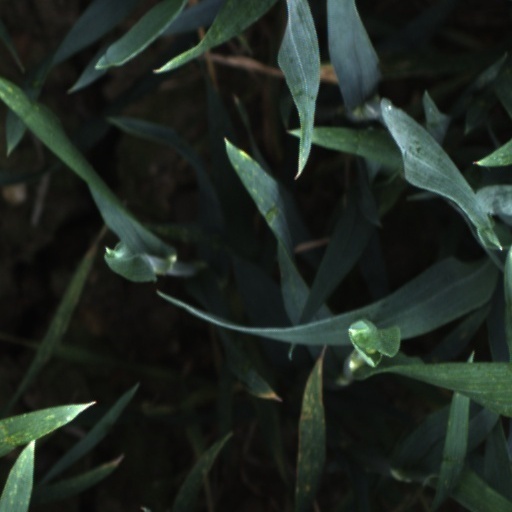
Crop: wheat